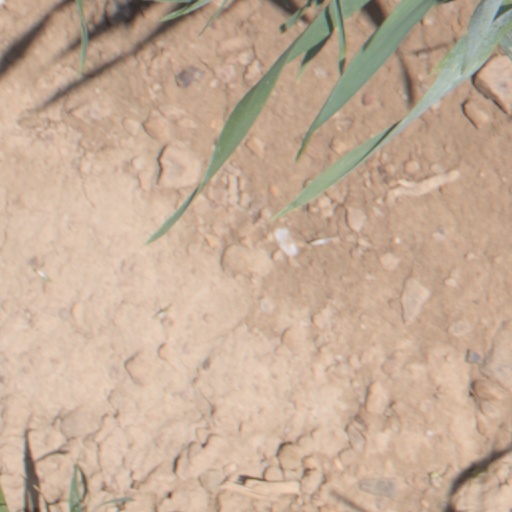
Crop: wheat